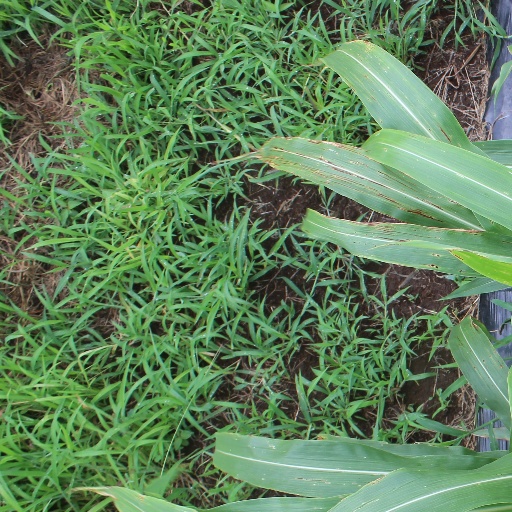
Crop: sorghum